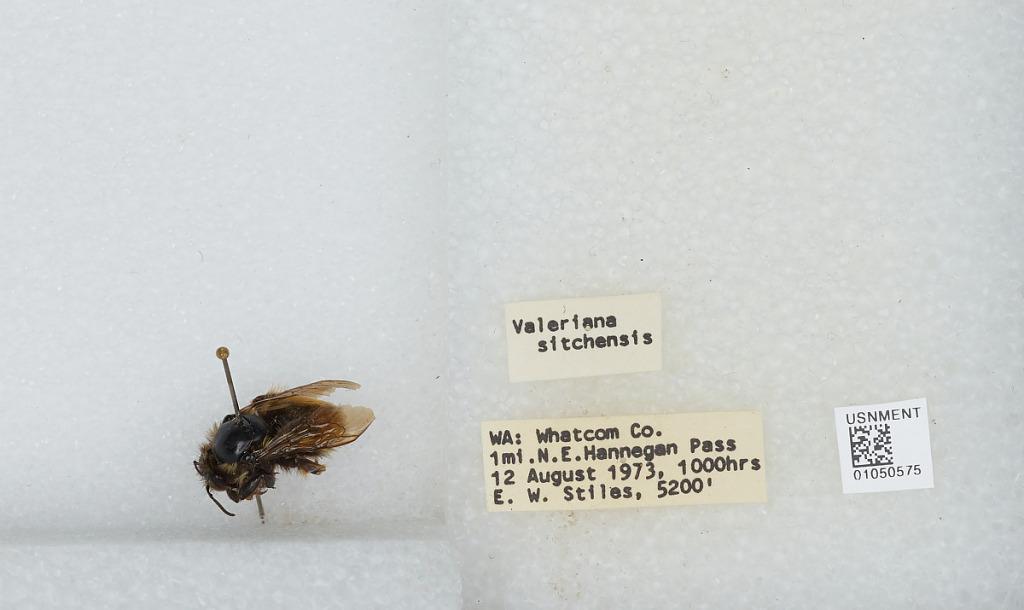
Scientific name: Bombus sp.
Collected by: E. Stiles
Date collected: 1973-8-12
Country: United States
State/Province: Washington
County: Whatcom
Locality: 1 mile Northeast of Hannegan Pass
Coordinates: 48.8917, -121.515